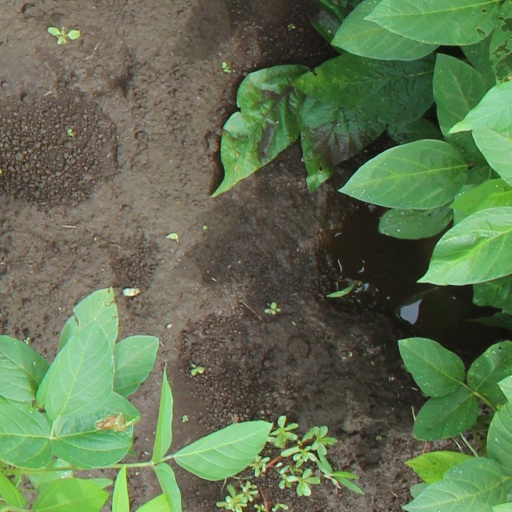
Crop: soybean